Amastris (ruler of Heraclea)

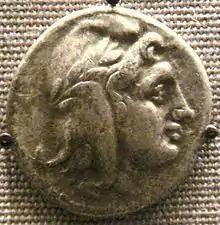
Didrachm of Amastris. Amastris was the first woman to issue coins in her own name. British Museum.

Amastris (c. 340/39–284 BC) also called Amastrine, was a Persian princess, and Tyrant-ruler of the city of Heraclea from circa 300 to her death. She was the daughter of Oxyathres, the brother of the Persian King Darius III. She was the first woman in the Mediterranean publicly identified as the political, economic, and administrative royal authority.